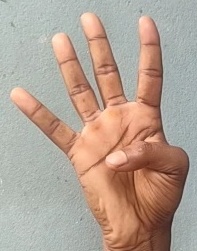
ASL sign: 4